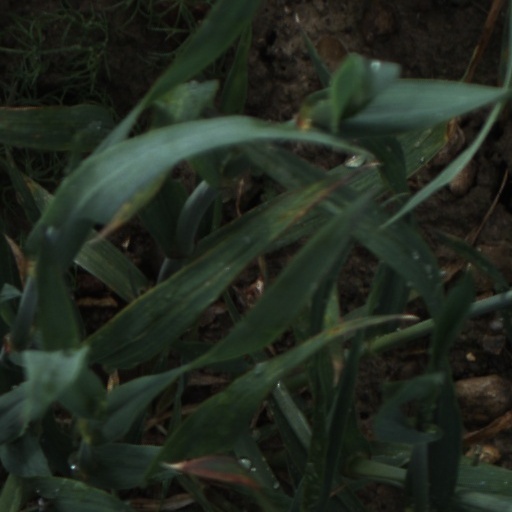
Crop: wheat